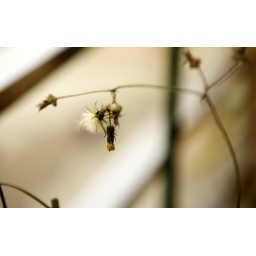
apart from foxtails, there are wild flowers too in the wasted flower pots.